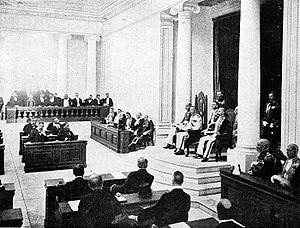
La Maison de Limburg Stirum ou de Limbourg Styrum est une des plus anciennes familles d’Europe. Elle prend son nom au XIIᵉ siècle, du comté souverain de Limbourg-sur-la-Lenne, qui doit son nom à la ville de Limbourg situé le long de la Lenne. Cette ville doit son nom au duché de Limbourg et sa capitale Limbourg. Elle est la seule branche survivante de la dynastie des comtes de Berg, qui régne du XIᵉ siècle au début du XVIᵉ siècle sur une grande partie de la Westphalie.